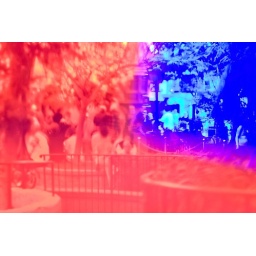
Taken through a stained glass window in the Pinocchio's Daring Journey queue